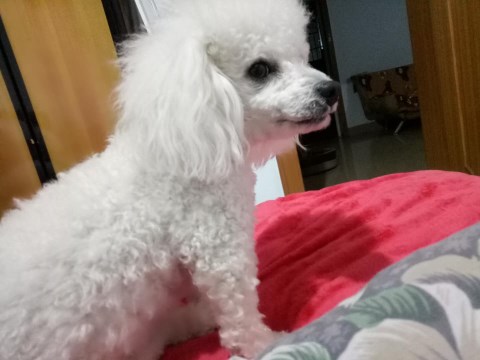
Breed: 3083-n000117-Bichon_Frise